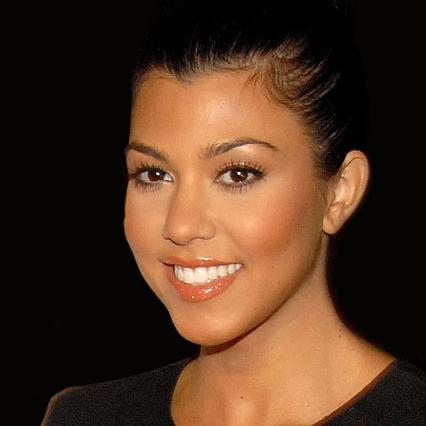
Age: 29